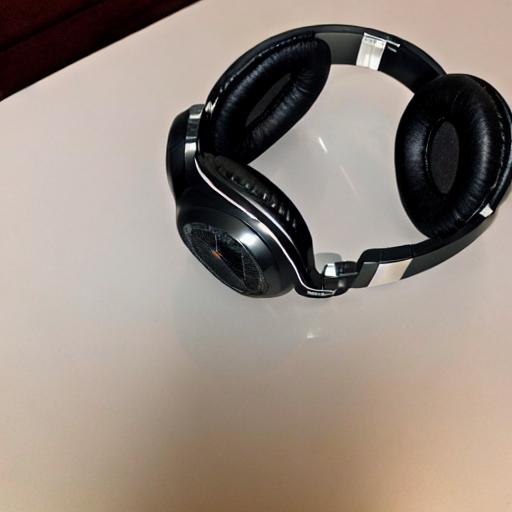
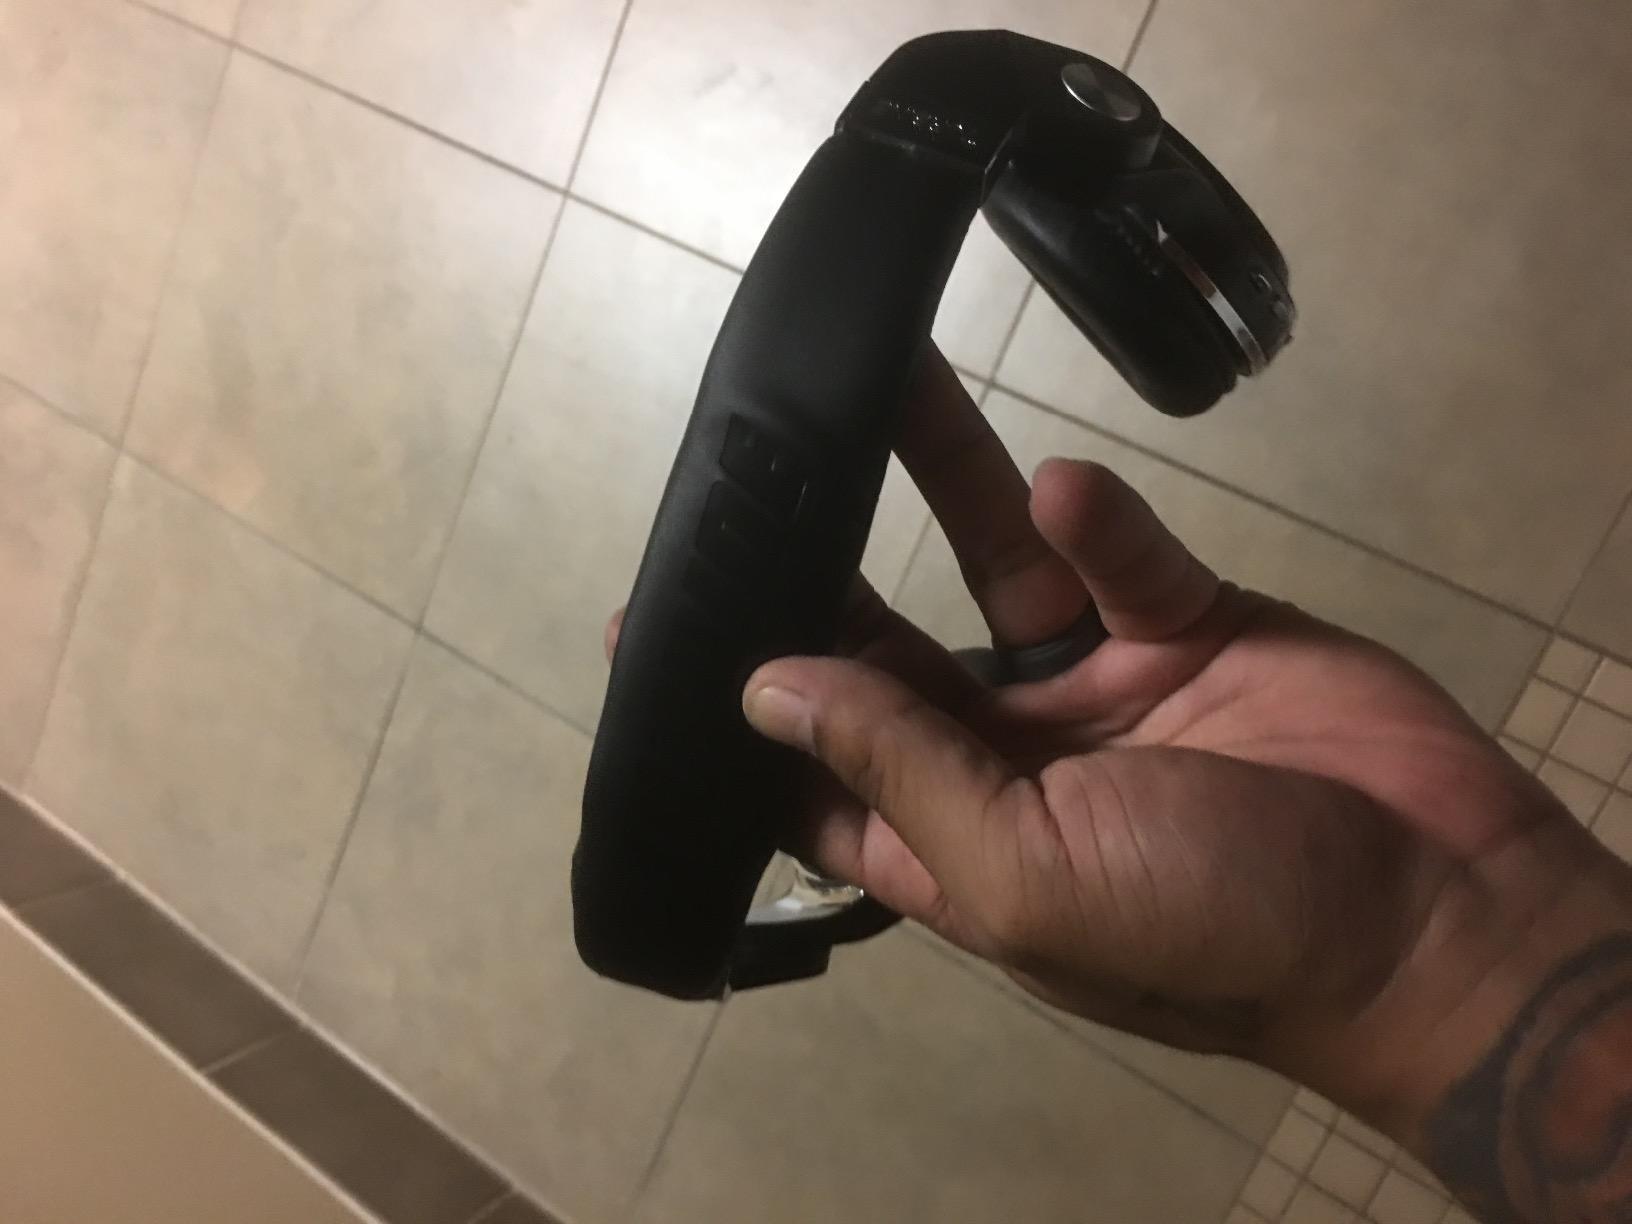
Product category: headphones
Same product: no